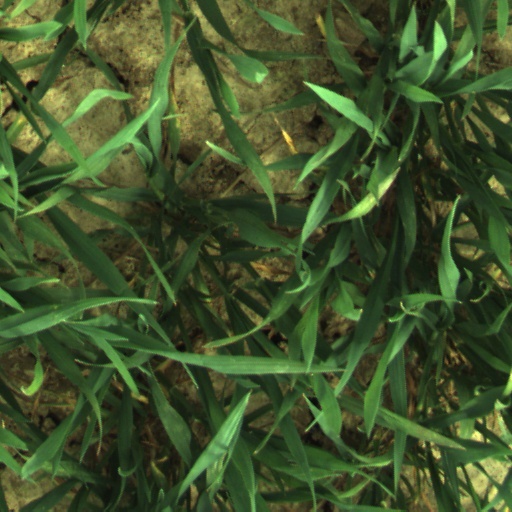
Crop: wheat